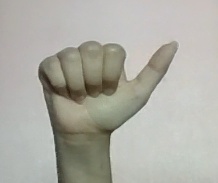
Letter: dhad